Merchant's Railway

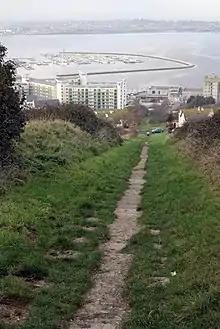
The remaining Freeman's Incline section of the railway, leading from the Verne down to Castletown

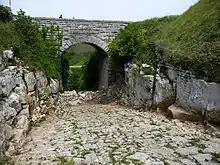
A Yeates Incline bridge, with the remaining track bed of the railway

The Merchant's Railway was created to transfer stone from the Tophill quarries to Castletown's waterfront. This was originally done using horses, but the method was deemed cruel. After gaining an Act of Parliament in 1825, the railway track was constructed and opened in 1826. it used the unusual gauge of .